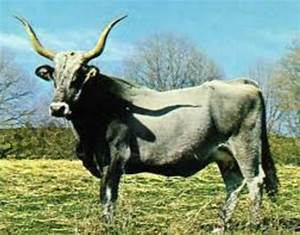
Label: cow